Tribsa

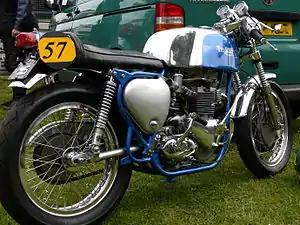
A TriBSA café-racer at the 2007 Thundersprint

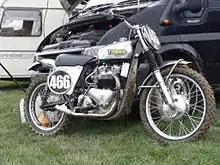
A TriBSA scrambler.

A Tribsa, was a custom built café racer or off-road motorcycle of the 1960s and 1970s. A Tribsa comprises a Triumph parallel twin engine installed in BSA motorcycle frame. The purpose was to combine the best elements of each marque to give a superior bike to either.